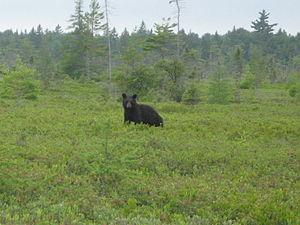
Ours noir (Ursus americanus) vu sur le sentier La Tourbière dans le parc national de Kouchibouguac
Le parc national de Kouchibouguac est un parc national situé sur la côte est de la province du Nouveau-Brunswick au Canada, à environ 110 kilomètres au nord de Moncton. Le parc a une superficie de 239 km² et protège un ensemble d'îles barrières, de dunes, de forêts, de barachois et de marais salés.